Sportsfriends

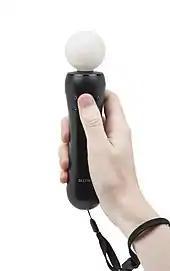
Each player in "Johann Sebastian Joust" is given a PlayStation Move controller which they must try to keep still while attempting to shake the other players' controllers.

"Johann Sebastian Joust" is a local multiplayer no-graphics contact sport video game created by Douglas Wilson. The objective of the game is to be the last man standing. This is done by players trying to cause a rapid motion in their opponent's controller: a PlayStation Move. During the game, music from Johann Sebastian Bach's Brandenburg concertos is played at a slow tempo. In relation to a player being knocked out, there is a tolerance of motion the controller will allow that is linked to the speed of the music. As the speed of the music increases, so does the motion tolerance, which allows players to move more rapidly without setting off their controller.